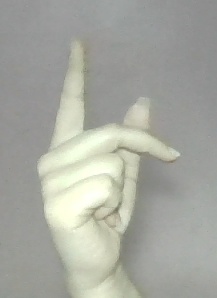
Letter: dha